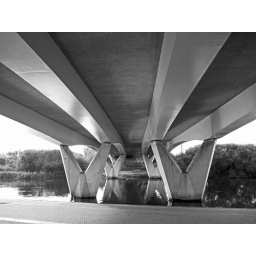
Taken from under the bridge on the river embankment.